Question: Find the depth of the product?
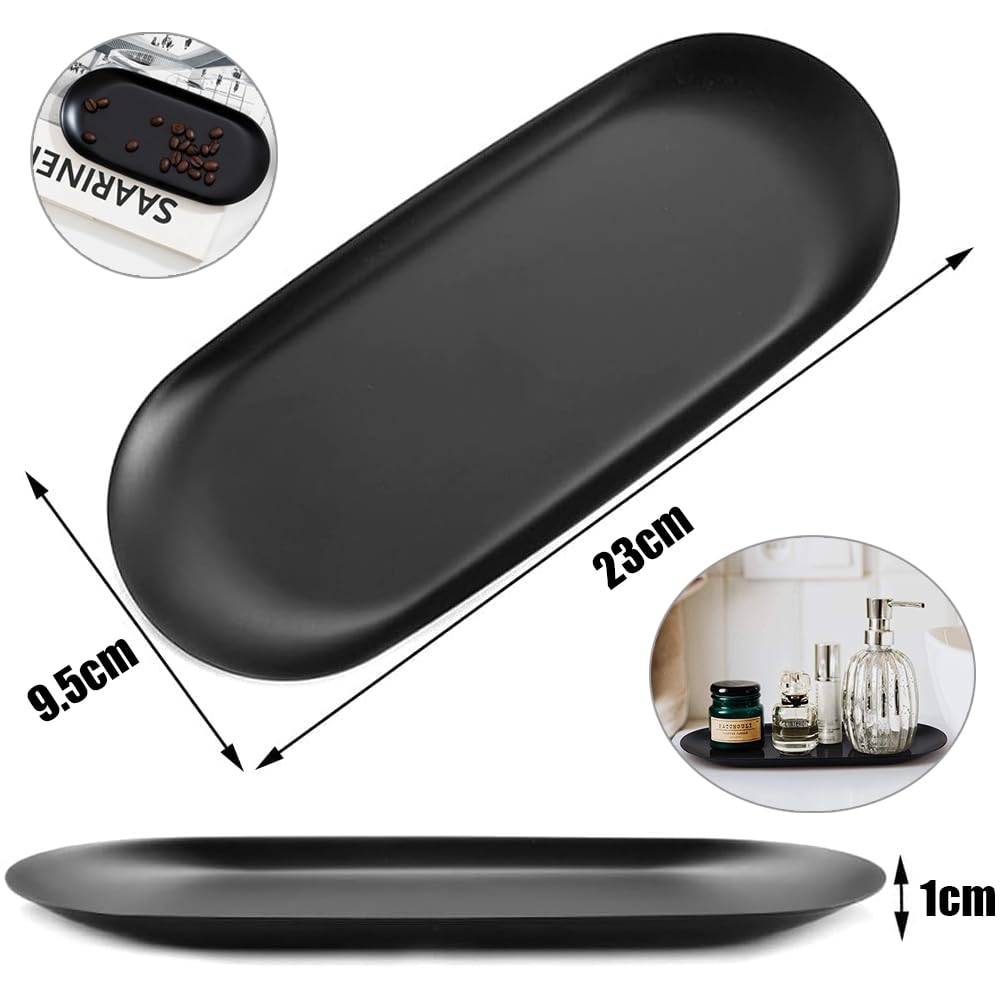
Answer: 23.0 centimetre